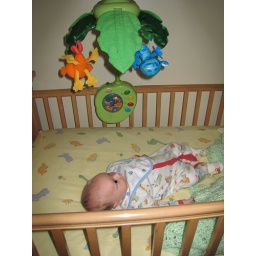
Colin loves his mobile and all the animals above him, especially the monkey and the blue frog.